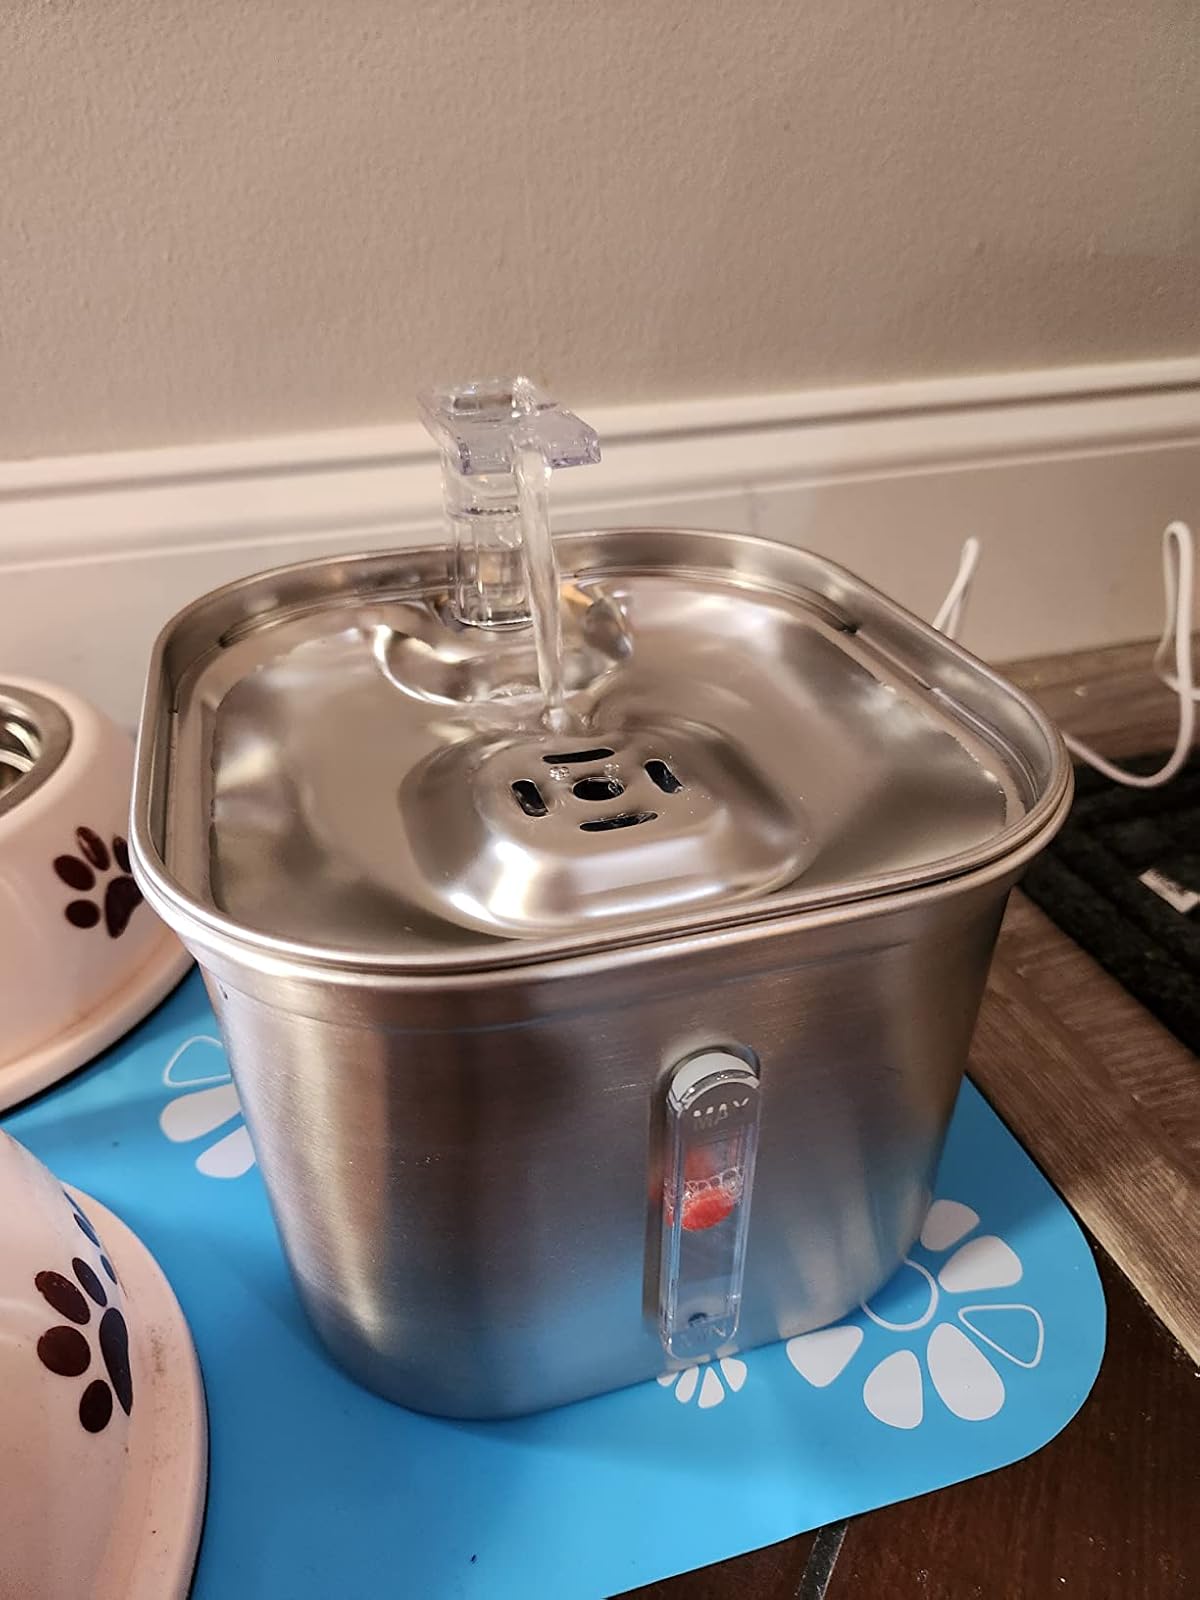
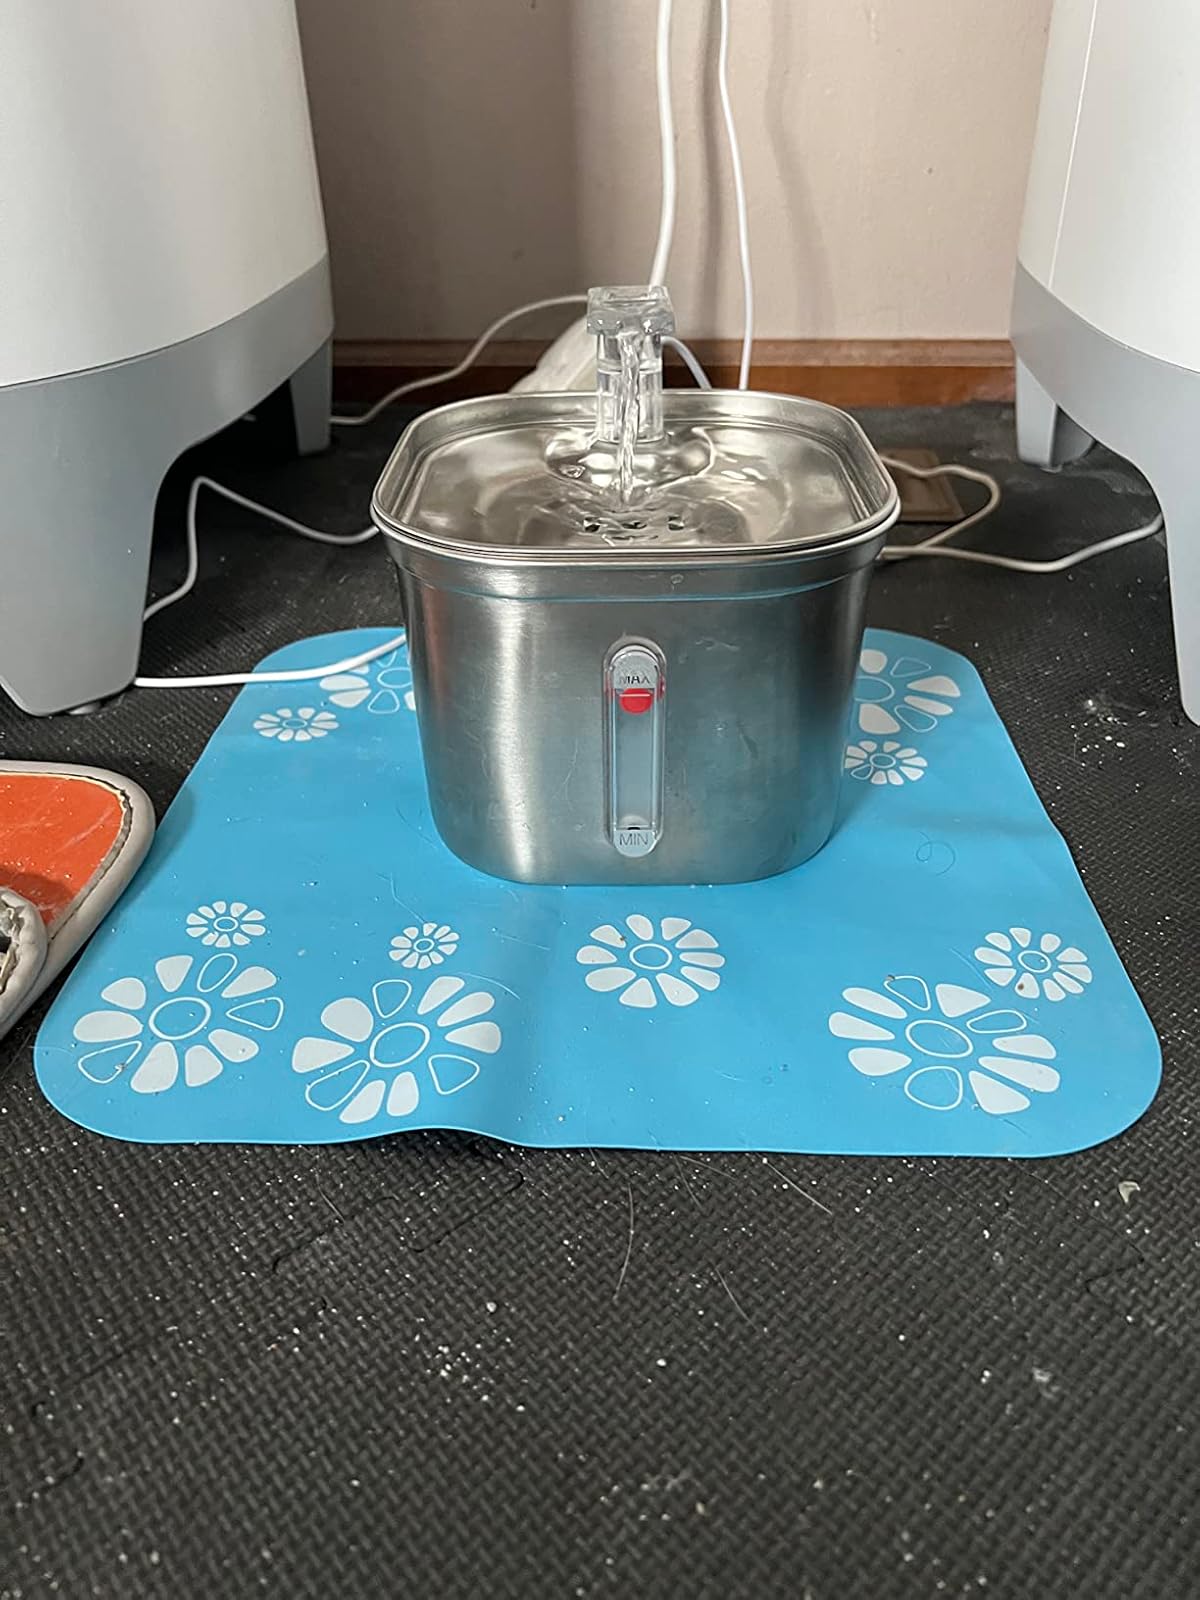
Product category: items_bowl
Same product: yes